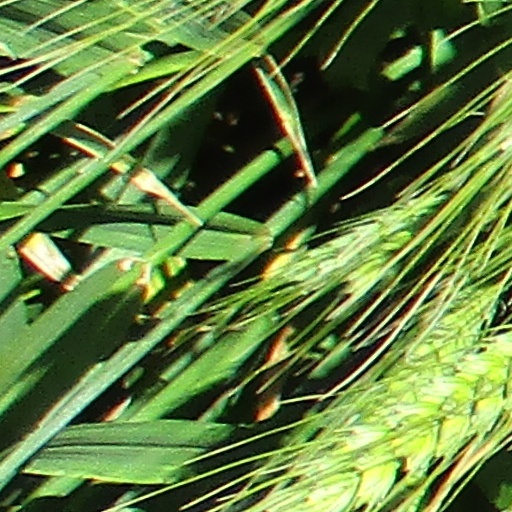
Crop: wheat